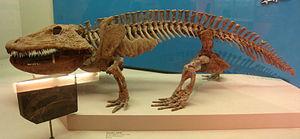
Les amphibiens, anciennement « batraciens », forment une classe de vertébrés tétrapodes. Ils sont généralement définis comme un groupe incluant l'« ensemble des tétrapodes non-amniotes ». La branche de la zoologie qui les étudie est l'herpétologie, plus précisément la batrachologie, du grec batrachos, grenouille, qui leur est spécialement consacrée.